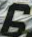
Number: 6